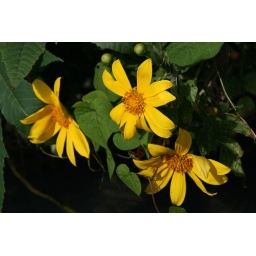
these yellow flowers were in bloom on lago atitlan